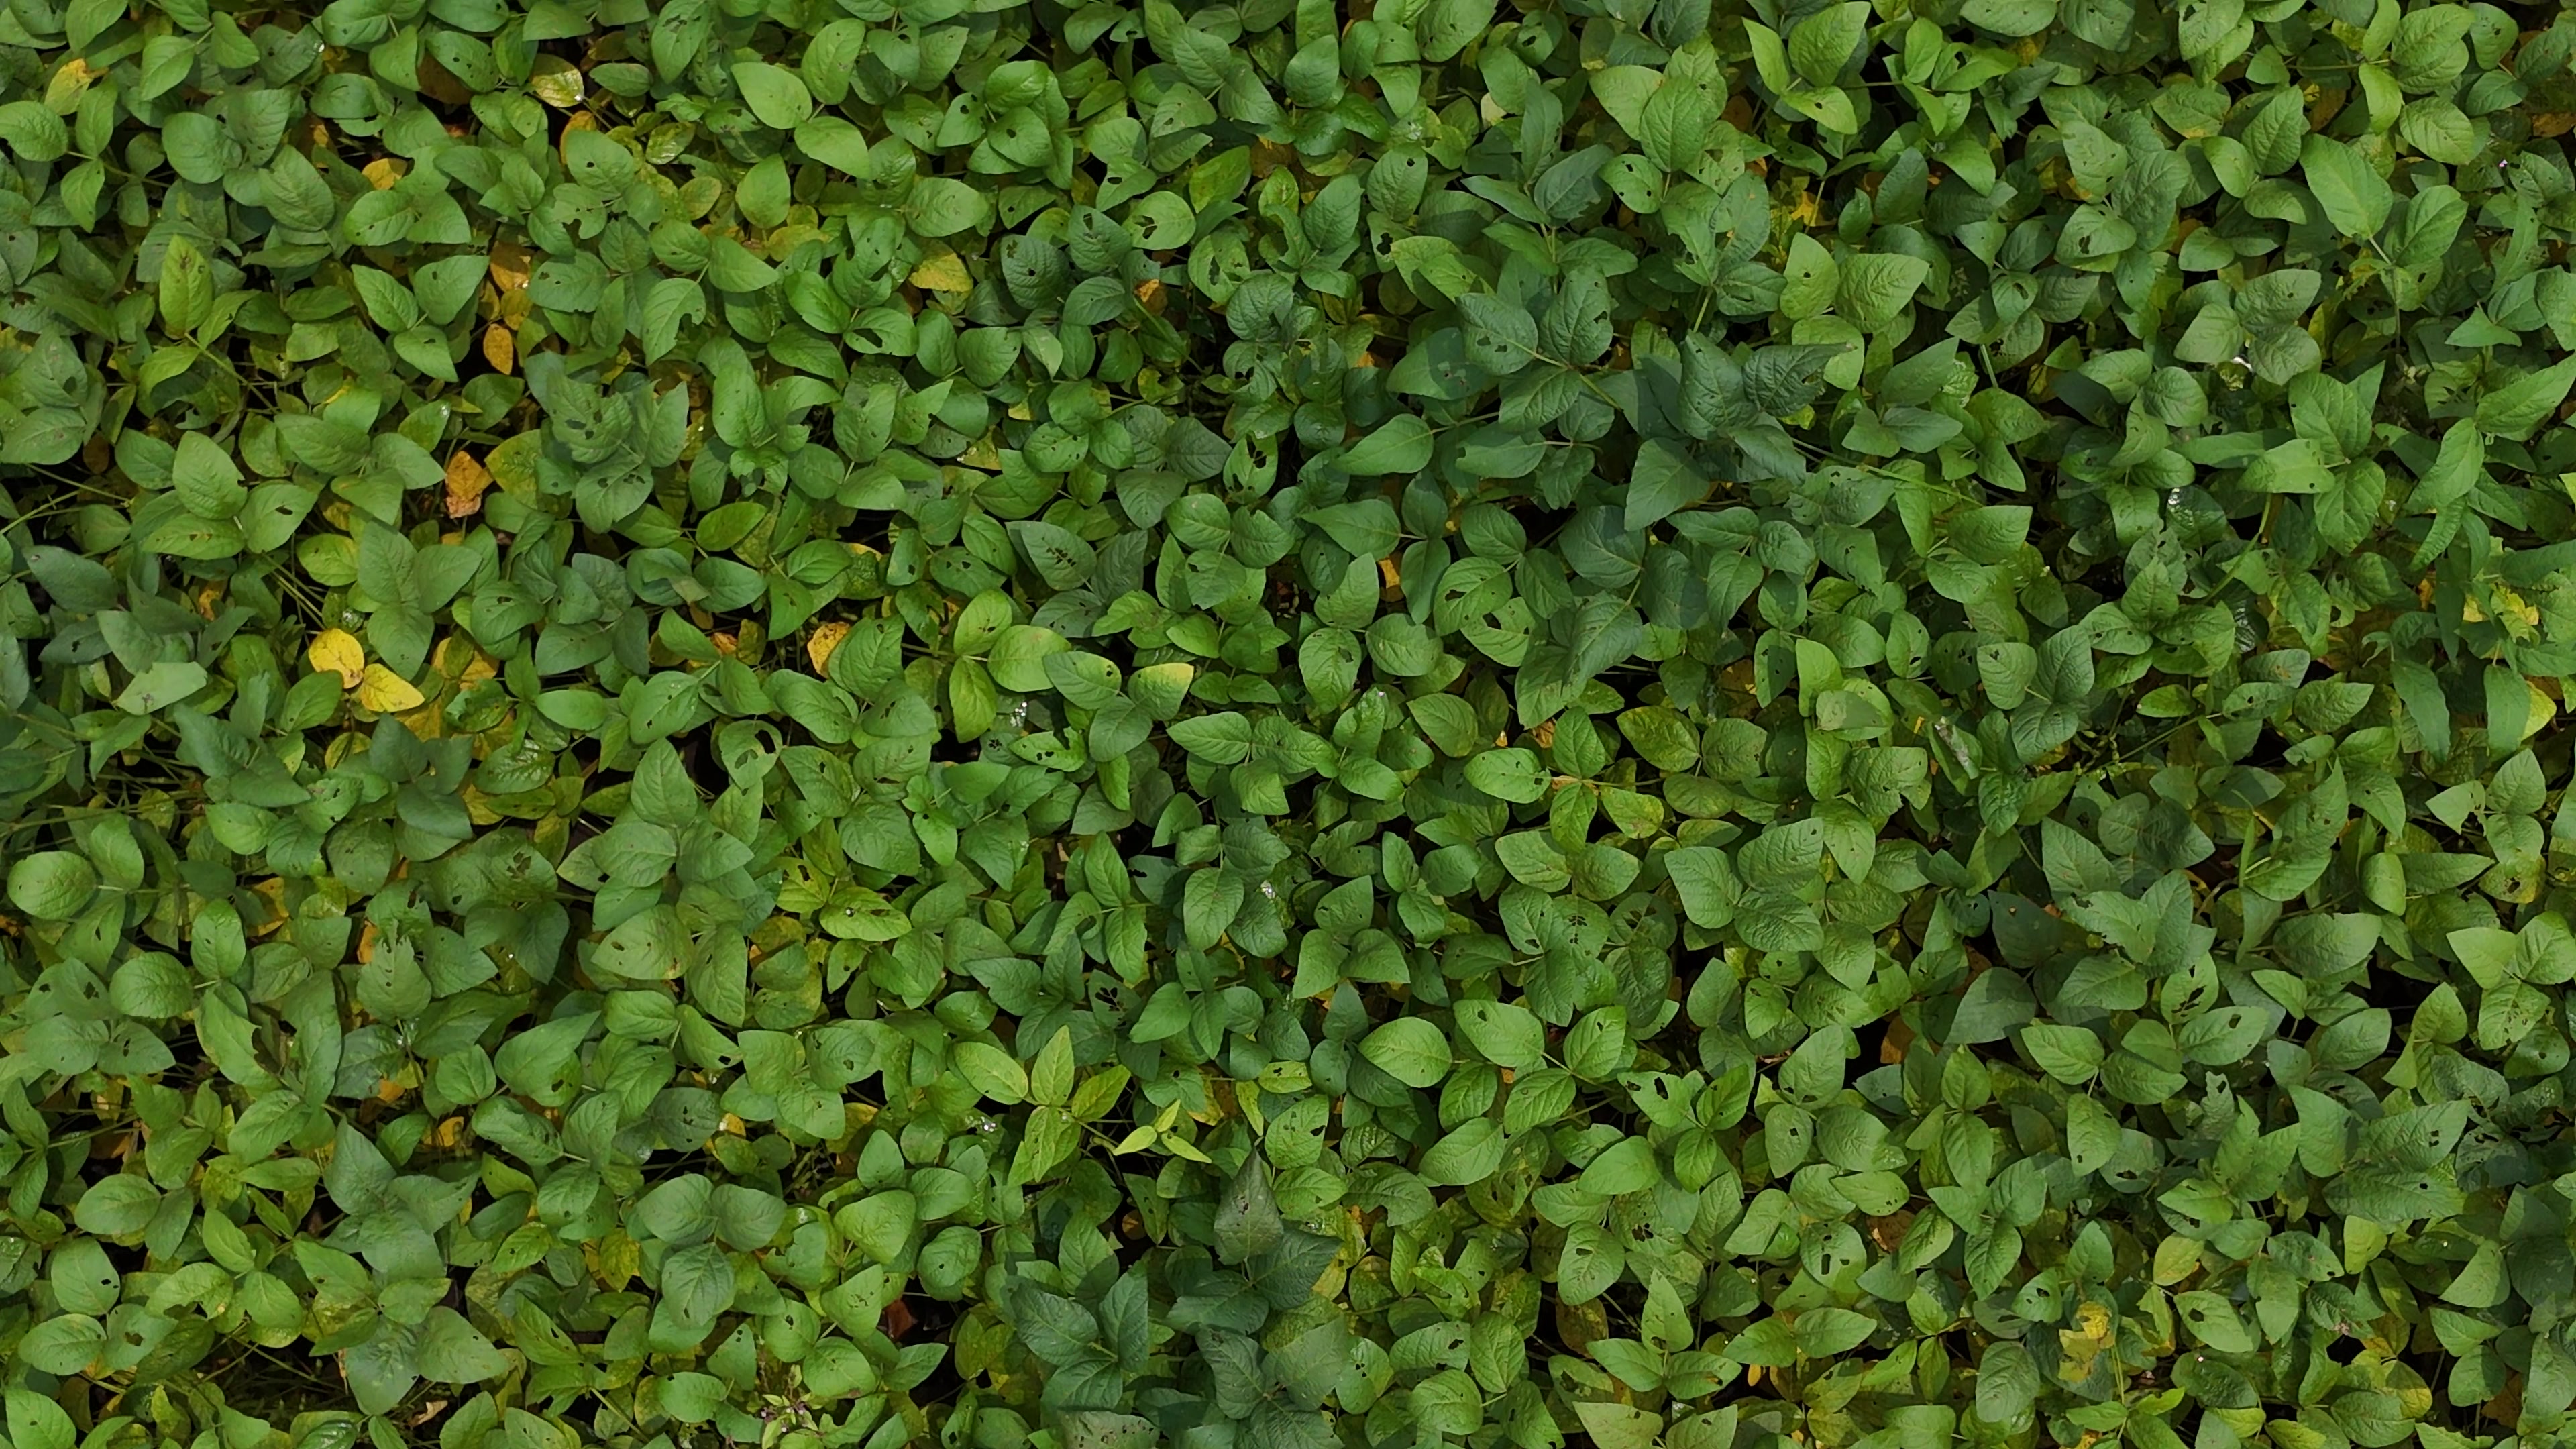
Label: Mosaic